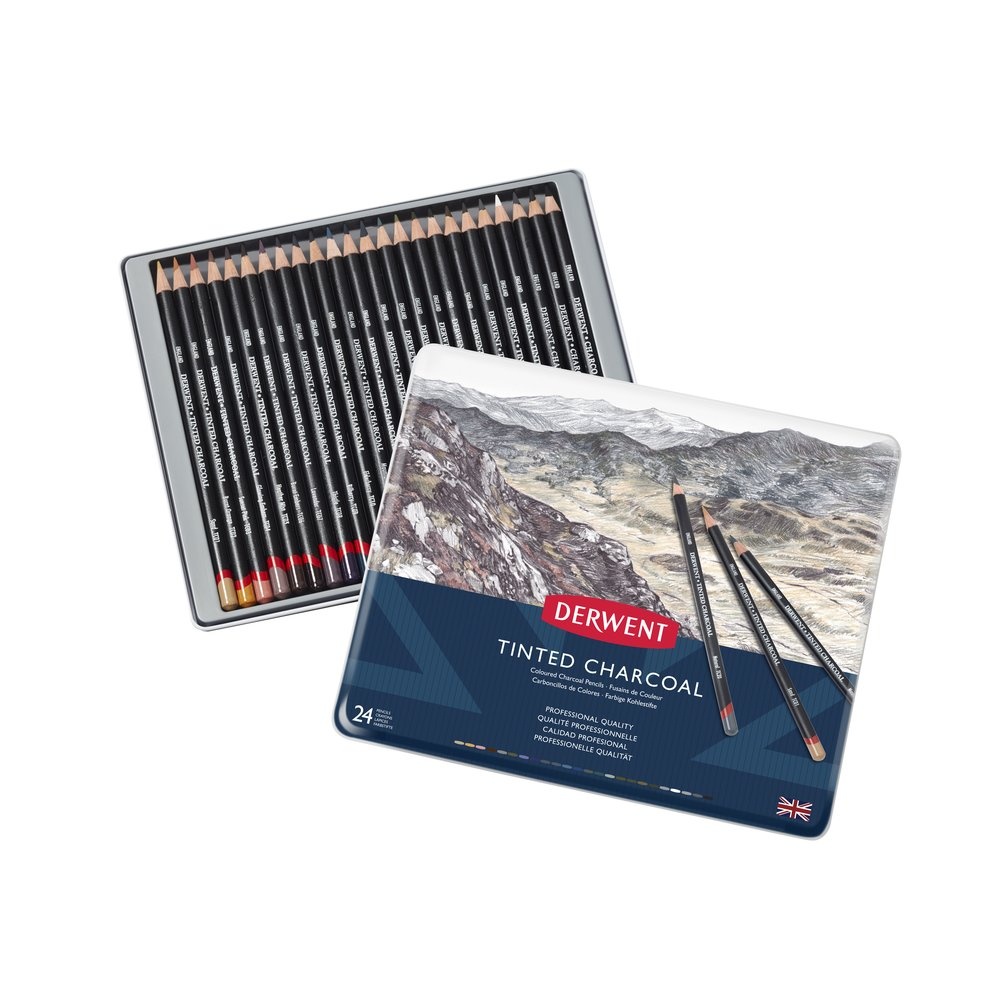
Derwent Tinted Charcoal 24 Tin
Brand: Derwent
Derwent Tinted Charcoal offers the dramatic beauty of traditional charcoal with a gentle hint of colour. Natural charcoal particles are mixed with the finest clays to produce a wonderfully expressive drawing tool. Available in 24 fabulous shades, including white for highlighting.
Category: Office Supplies > Office Instruments > Writing & Drawing Instruments > Art Charcoals